IEC 60320

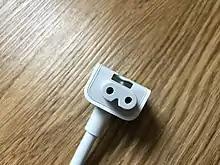
Macbook charger cabled adapter

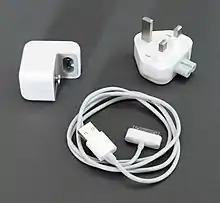

Apple uses a modified version of this connector, with the receptacle having a proprietary pin that secures the adapter in place and provides grounding. Most Apple supplied cable adapter provide grounding through a slide-in connector, while the angled AC adapter ("duckhead") does not provide grounding, with North American plugs. These power supplies do accept the standard C7 connector, and are supported by Apple for non-grounded applications.